Bronx Zoo

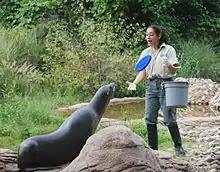
California sea lion ("Zalophus californianus") with trainer

Astor Court is an old section of the zoo that is home to many of the zoo's original buildings, designed by Heins & LaFarge. While most of the buildings are closed to the public, the former Lion House was reopened as the "Madagascar!" exhibit in 2008, and the Zoo Center still exhibits various species. Astor Court includes the historic sea lion pool featuring California sea lions. Small aviaries featuring small bird species can be found nearby and white-headed capuchins can be seen behind the old Monkey House.